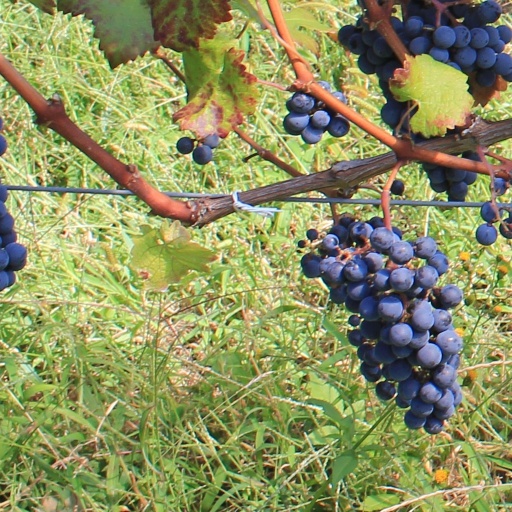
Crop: grape